Galle Fort

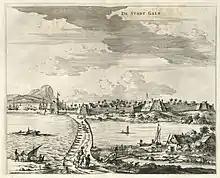
Galle Fort ±1672

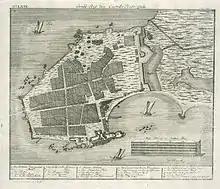
Map of Galle Fort ±1740

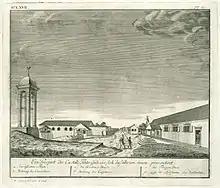
View down Church Street, 1737

Galle’s earliest historical existence is traced to Ptolemy’s world map of 125–150 CE when it was a busy port, trading with Greece, Arab countries, China and others. Its mention as a "port of call of the Levant" is made in the cosmography of Cosmas Indicopleustes. This is the harbour where the Portuguese, under the leadership of Lourenço de Almeida, made their first landing in 1505 on the island and caused a notable change in developments on the island with their close friendship with Dharmaparakrama Bahu (1484–1514), the then king of the country. Before the Portuguese arrived here, Ibn Batuta had touched base at this port. This was the beginning of the fort's history, which was built by the Portuguese, along with a Franciscan chapel (now mostly in ruins) inside the fort in 1541. The fort also, in later years, served as a prison camp to incarcerate Sinhalese natives who opposed the Portuguese. The Portuguese had moved to Colombo from Galle as they preferred the former. In 1588, however, they were attacked by the Sinhalese King Raja Singha I (1581–93) of Sitawaka, which forced the Portuguese to return to Galle. At Galle, they initially built a small fort out of palm trees and mud. They called it the Santa Cruz and later extended it with a watch tower and three bastions and a "fortalice" to guard the harbour.